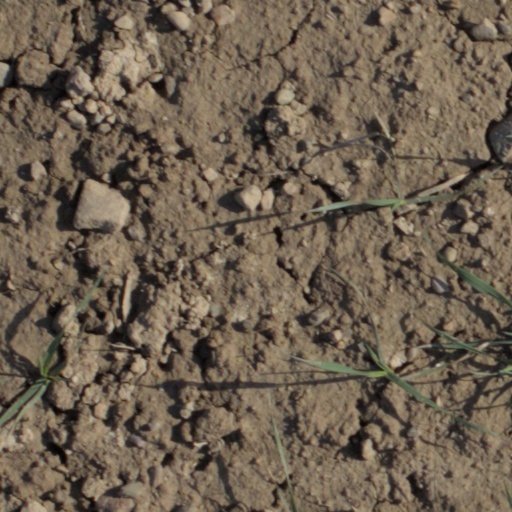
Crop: wheat